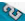
Number: 2